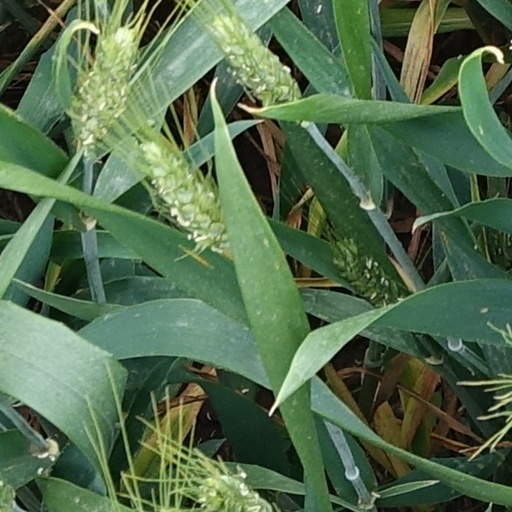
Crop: wheat